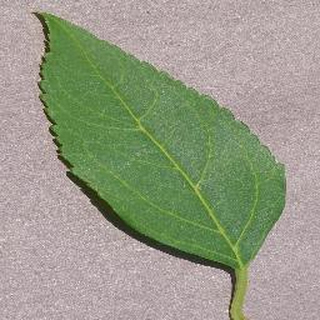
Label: healthy_cherry